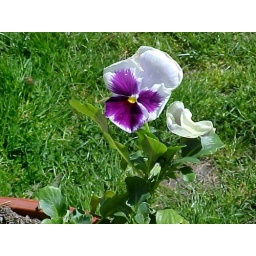
A mystery person planted Pansies in my mom's flower pot. This was my favorite.